Jimmy Durante

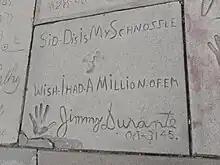
Jimmy Durante's noseprint, handprint, and signature in front of the Grauman's Chinese Theatre

Durante continued his film appearances through the popular 1963 "It's a Mad, Mad, Mad, Mad World" and a number of television appearances through the early 1970s. He narrated the Rankin-Bass animated Christmas special "Frosty the Snowman" (1969). The television work also included a series of commercial spots for Kellogg's Corn Flakes cereals in the mid-1960s, which introduced Durante to millions of children. One of his last appearances was in a television commercial for the 1973 Volkswagen Beetle, where he proclaimed that the new, roomier Beetle had "plenty of breathin' room... for de old schnozzola!"